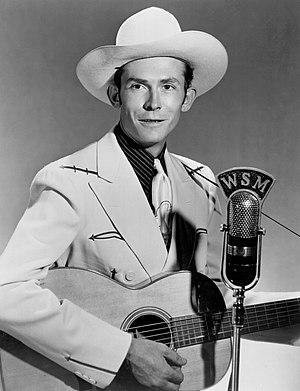
Hiram King “Hank” Williams est un chanteur, guitariste et compositeur américain qui devint une icône de la musique country, et un musicien influent du XXᵉ siècle. Adepte influent du style honky tonk, il enregistre de nombreux disques à succès, et son charisme sur scène ainsi que ses compositions concises alimentent sa célébrité. Son catalogue musical est l'un des piliers de la musique country. Ses chansons ont été reprises par des artistes pop, gospel et rock. Sa légende n'a fait que croître depuis sa mort prématurée à l'âge de 29 ans.